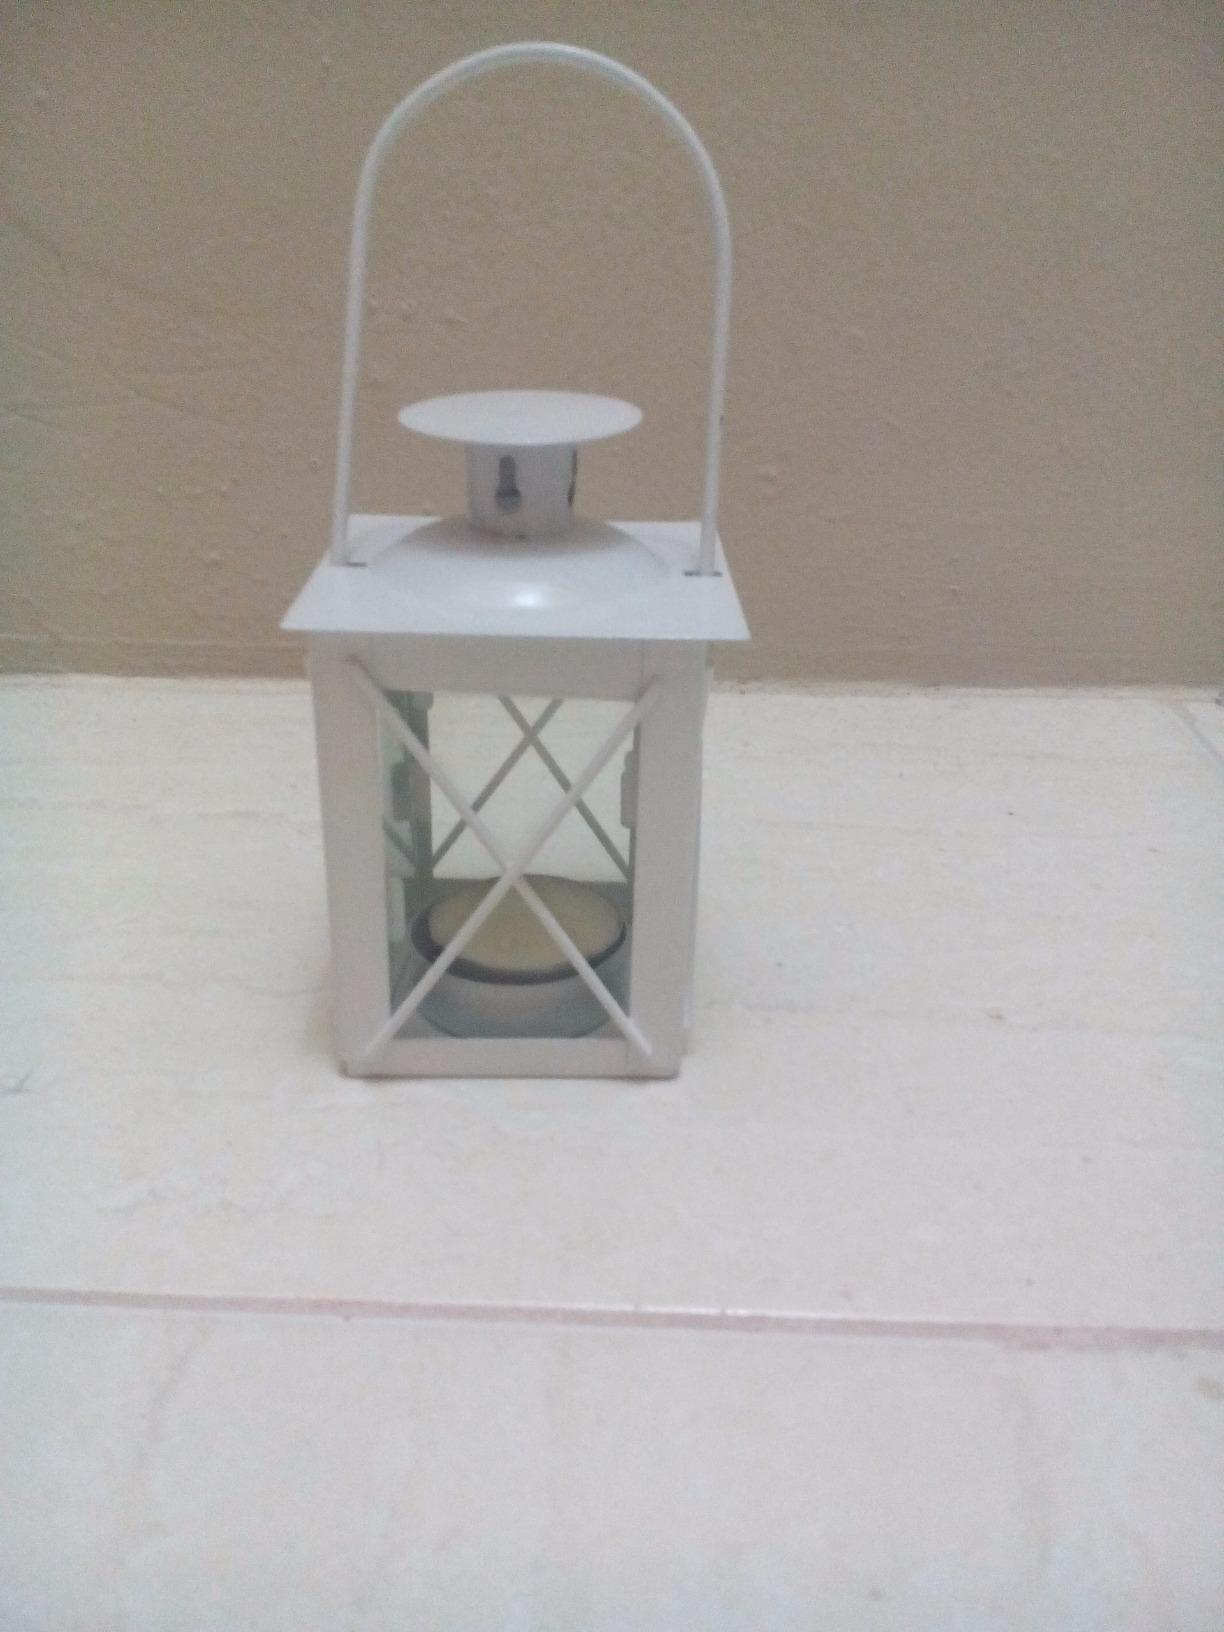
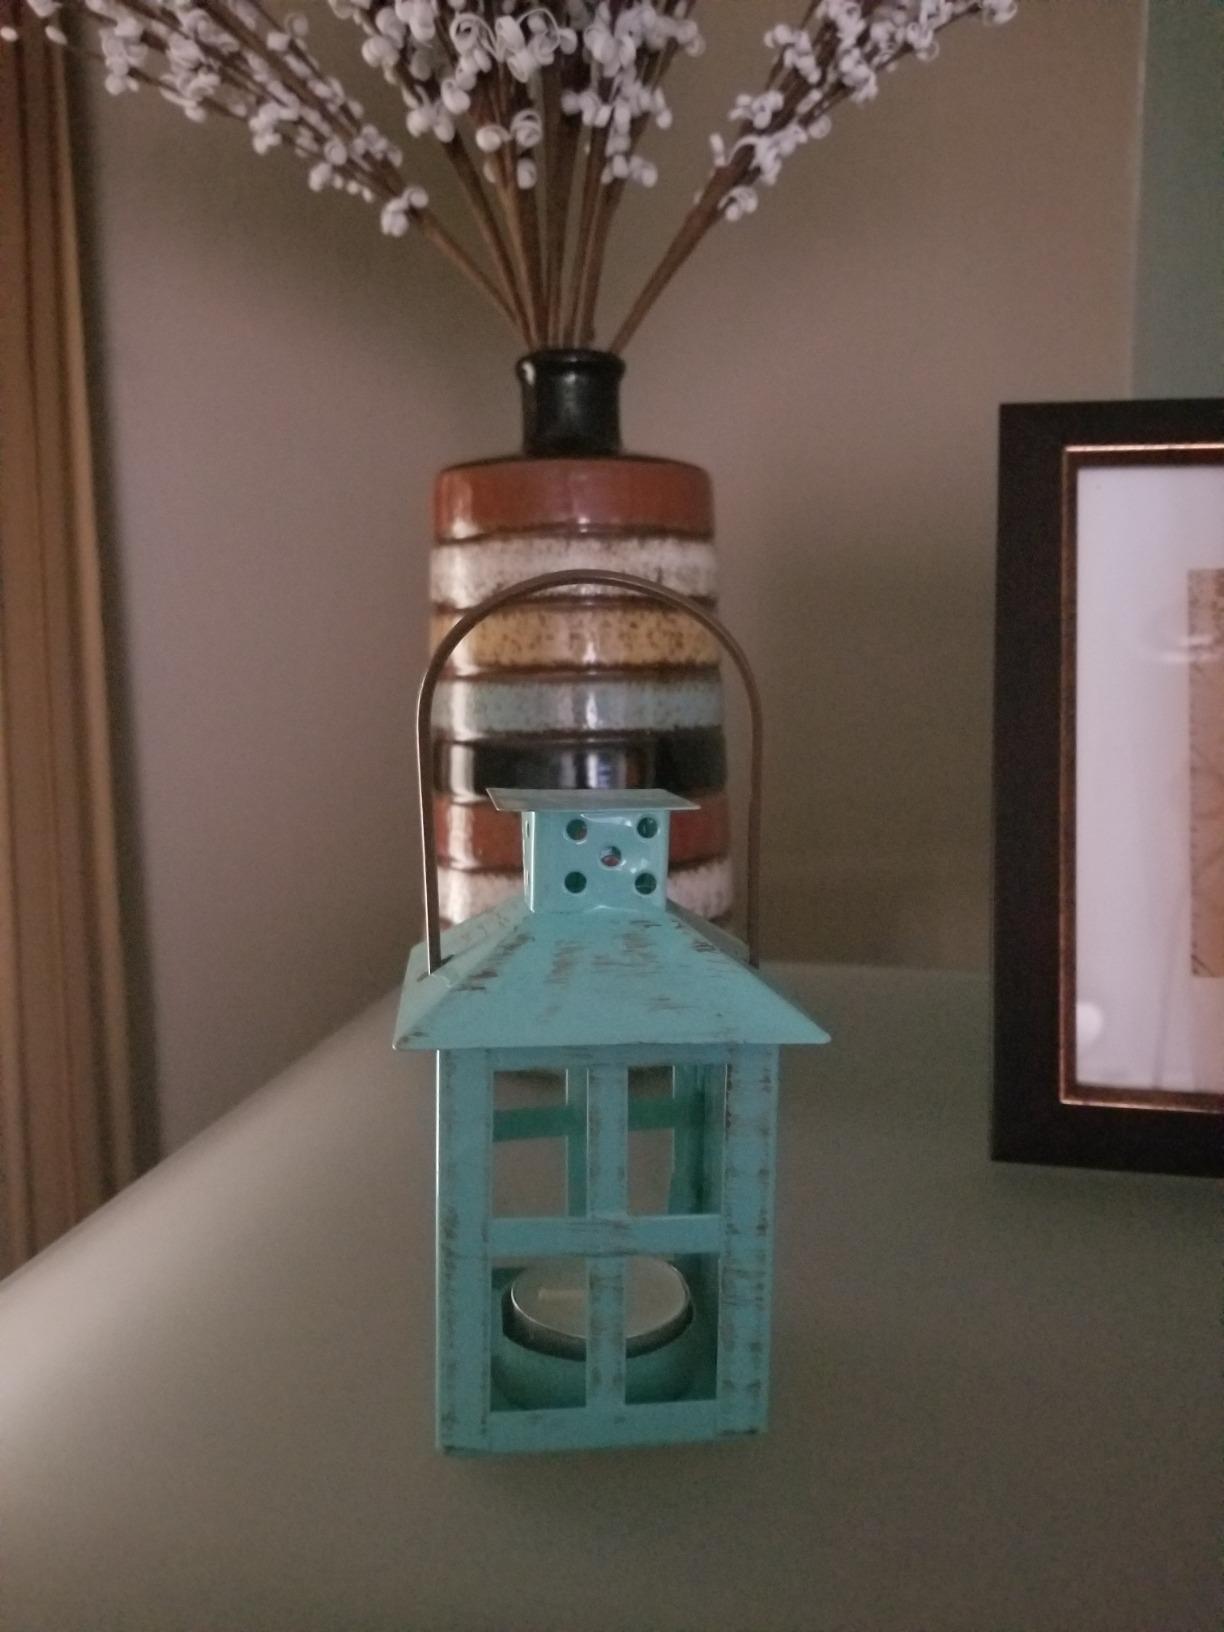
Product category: lantern
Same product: no